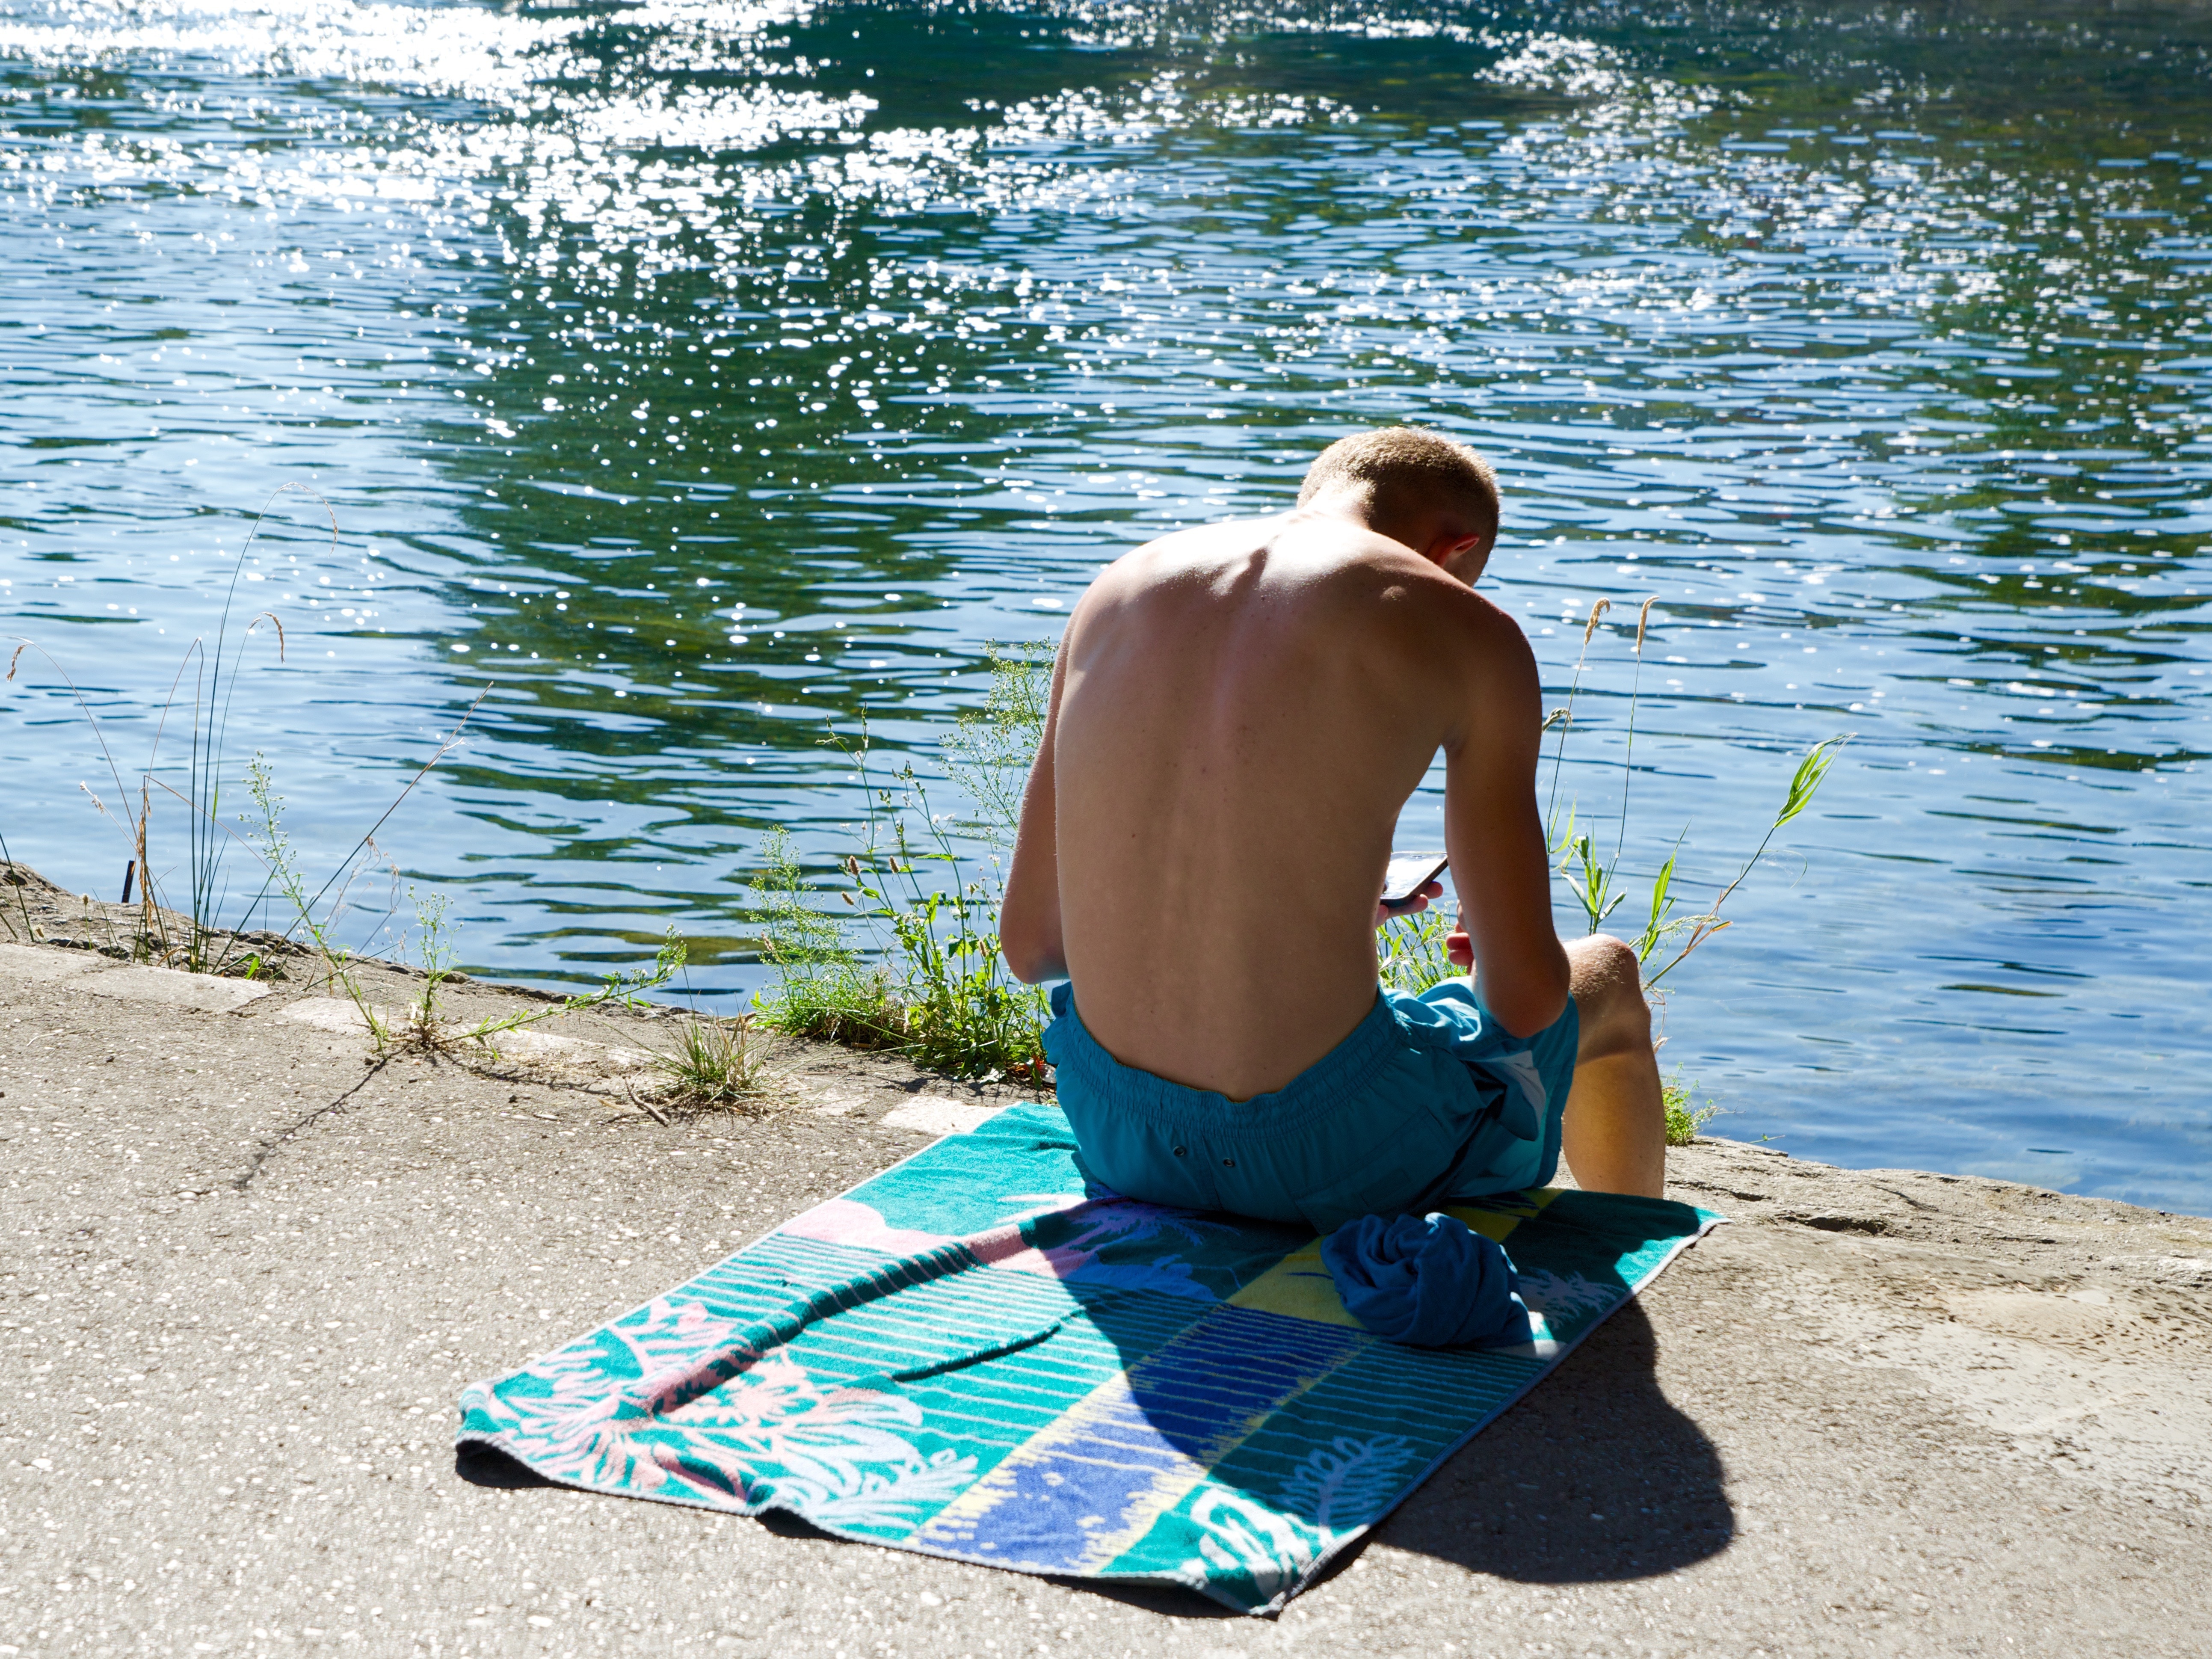
iphone, sea, vacation, sitting, bathing, on the water, swimming trunks, bath towel, human positions, physical fitness